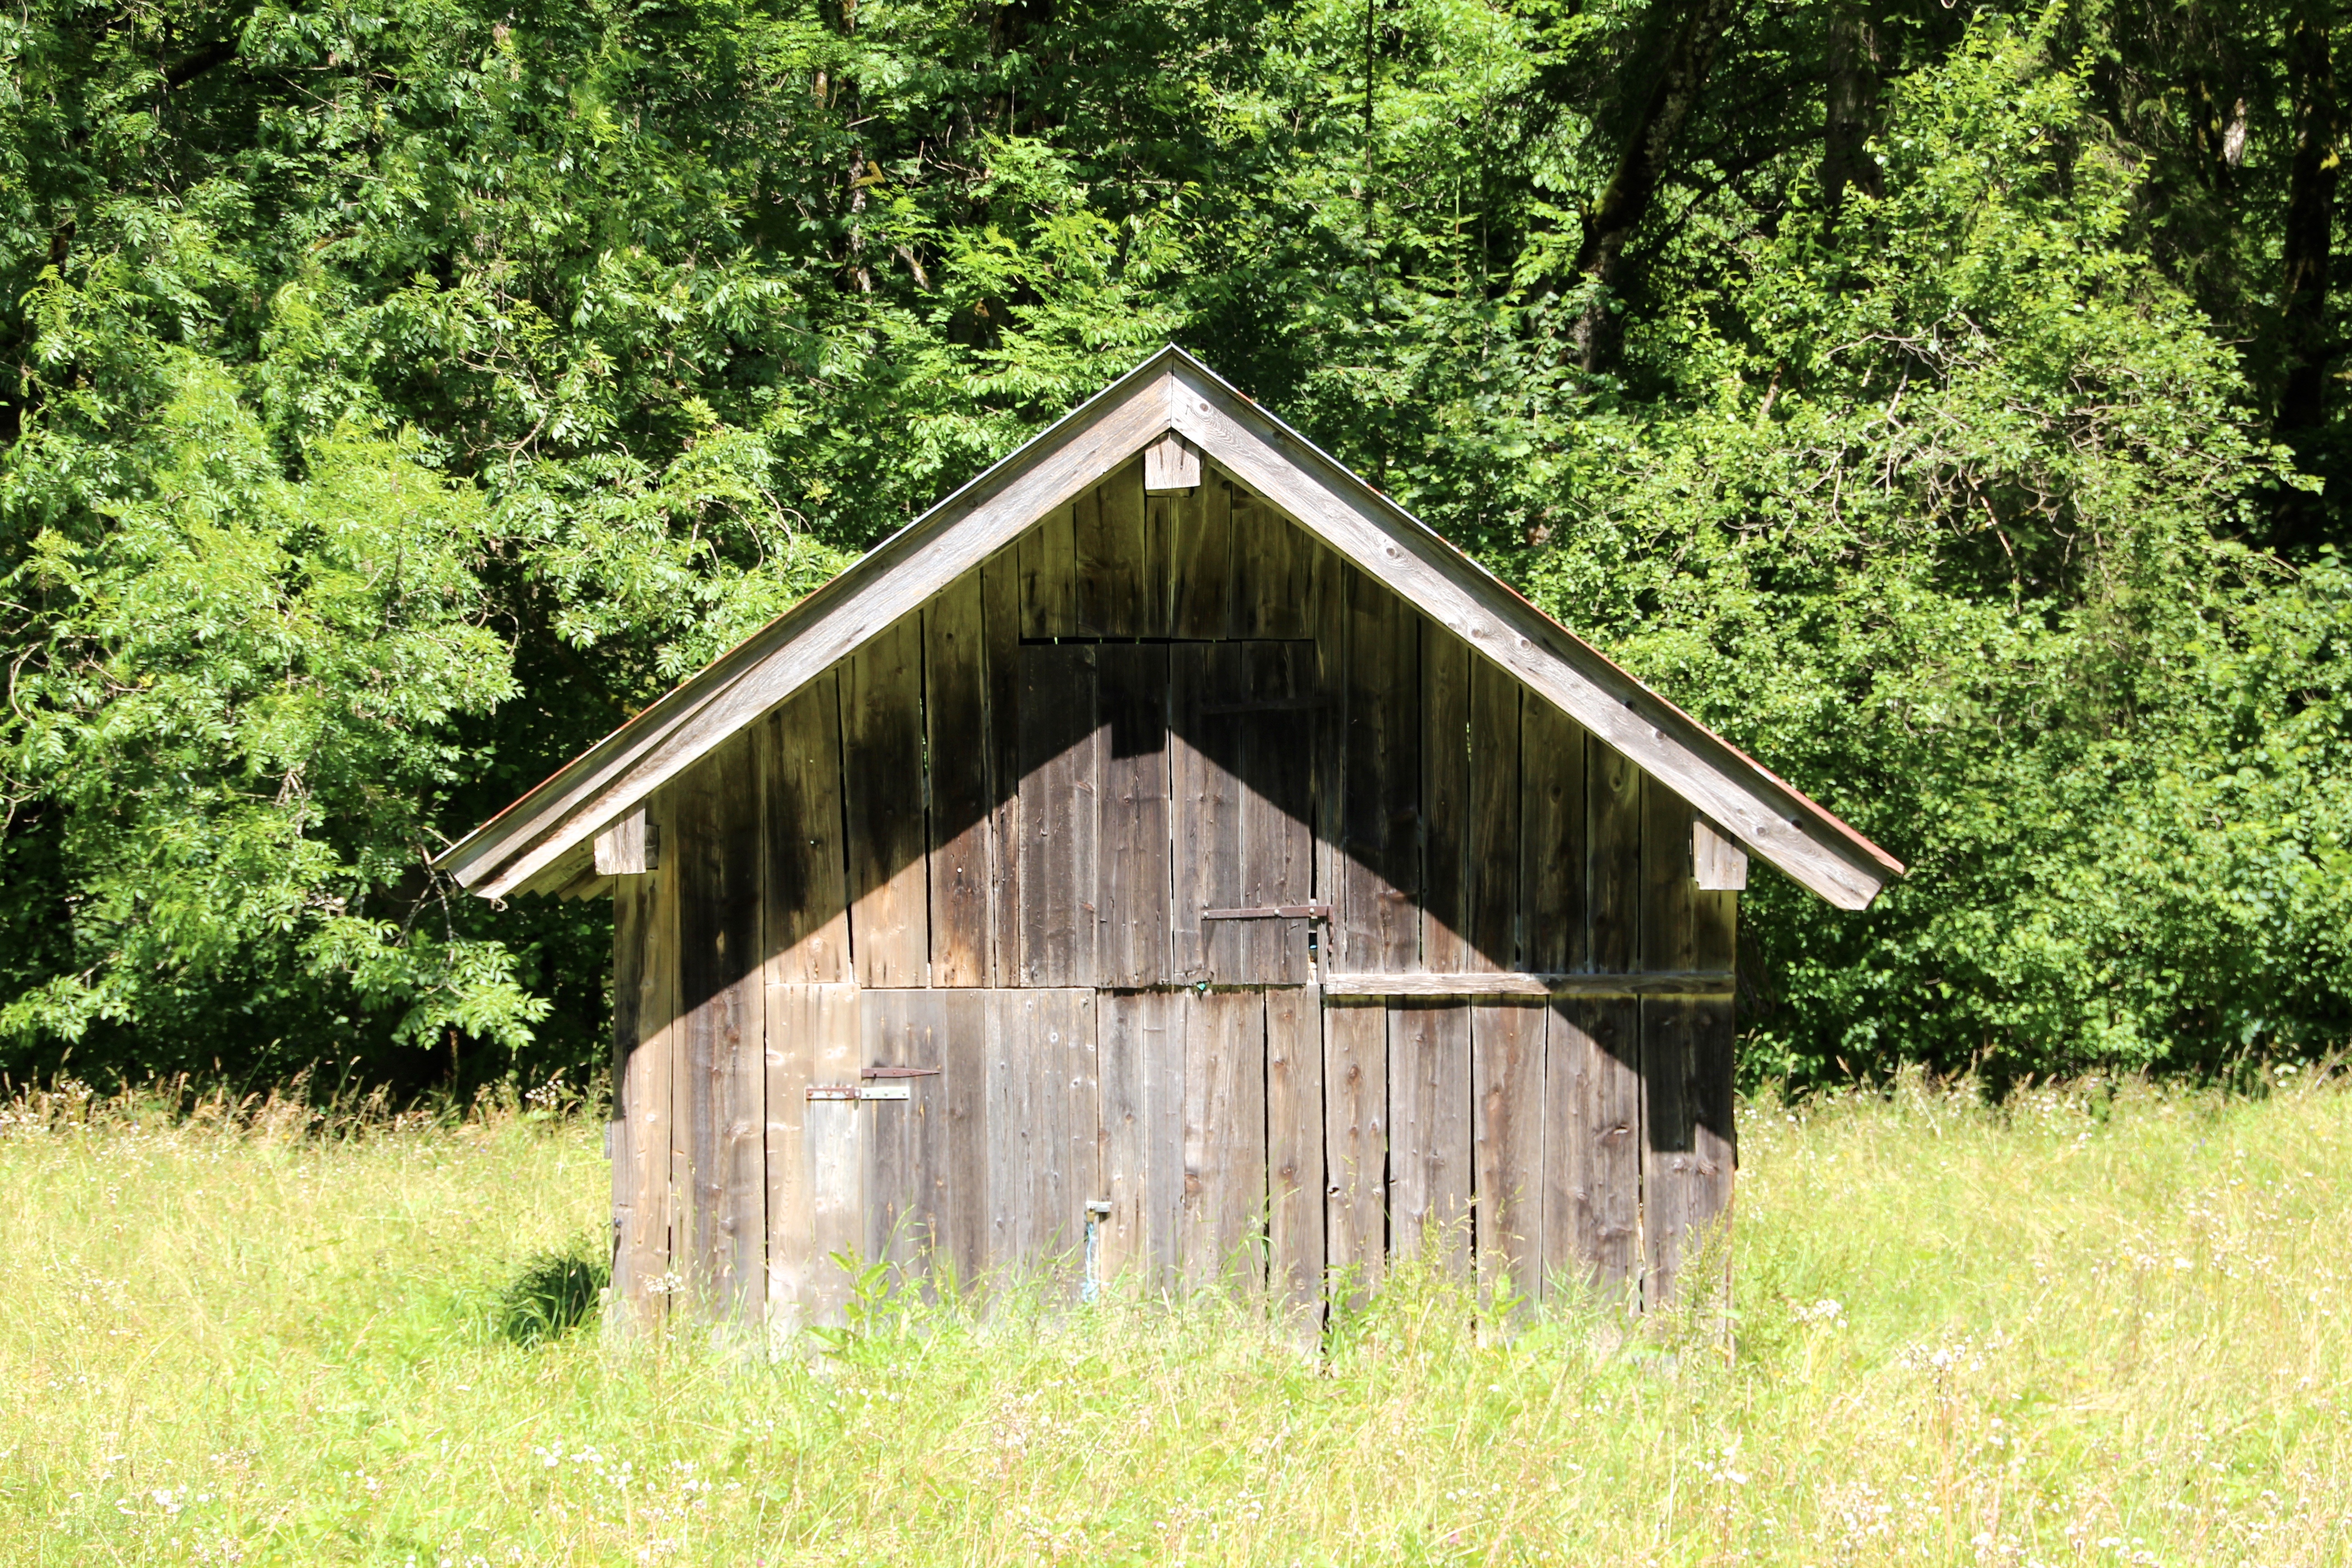
nature, forest, wood, building, barn, shed, vacation, hut, shack, woodland, log cabin, rural area, outdoor structure